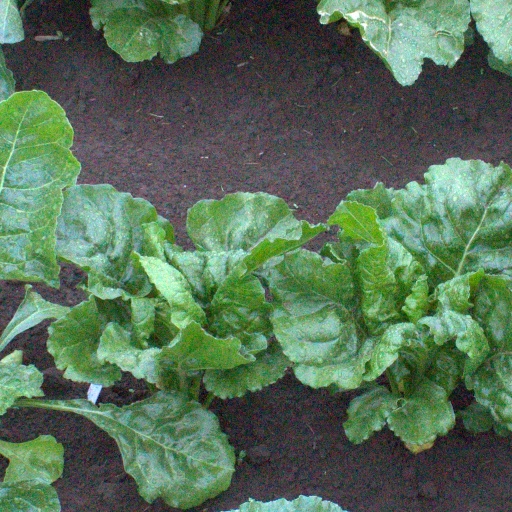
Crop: sugar beet